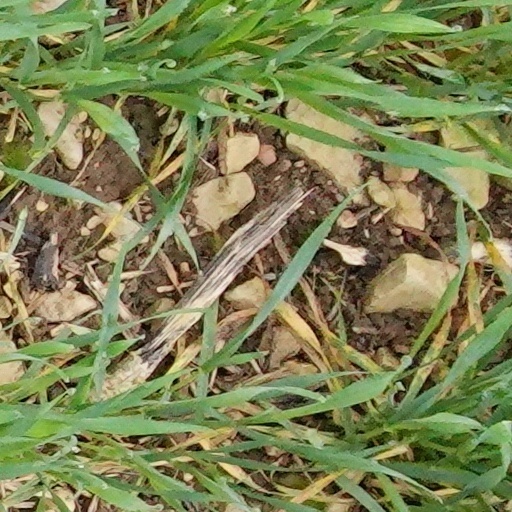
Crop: wheat